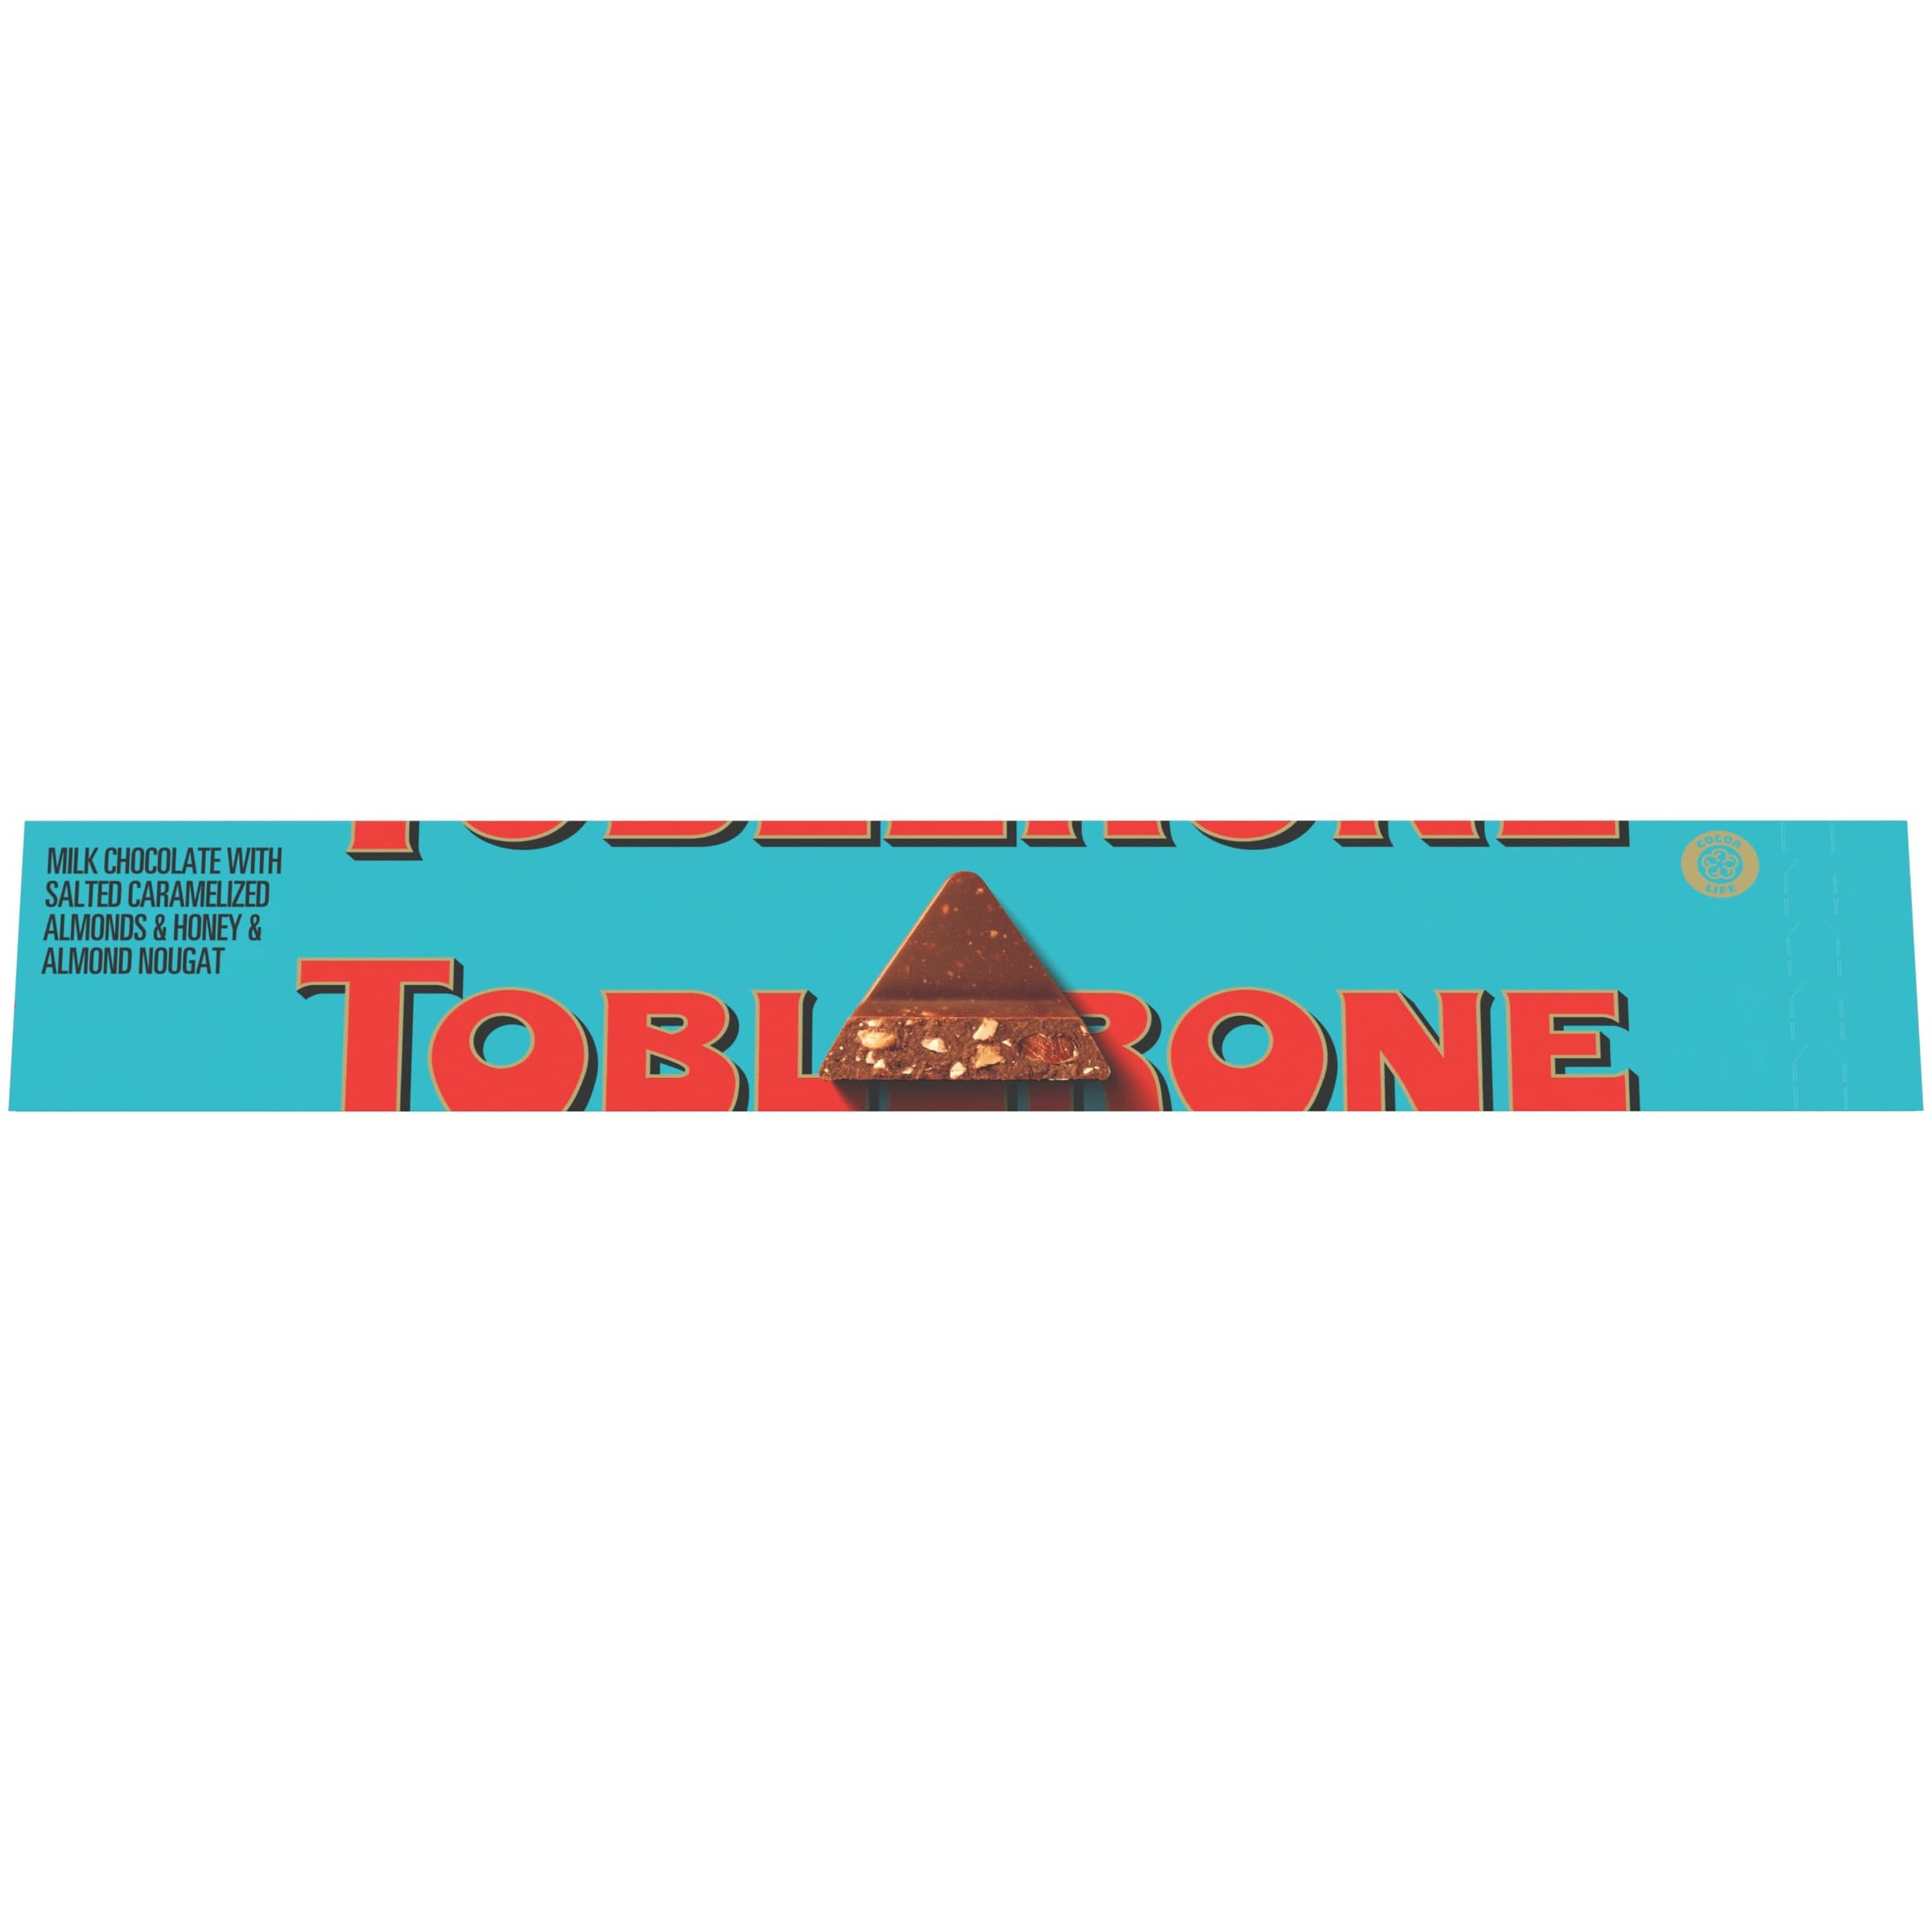
Item Name: Toblerone Milk Chocolate Bar with Salted Caramelized Almonds and Honey and Almond Nougat, 3.52 oz
Bullet Point 1: One 3.52 oz Toblerone Milk Chocolate Bar with Salted Caramelized Almonds (packaging may vary)
Bullet Point 2: Each milk chocolate bar is filled with crunchy salted caramelized almonds and Toblerone's signature honey and almond nougat
Bullet Point 3: European chocolate with a unique and iconic peak shape
Bullet Point 4: Individually wrapped bars perfect for personal enjoyment, sharing or adding to a chocolate gift basket
Bullet Point 5: Kosher chocolate bars made with sustainably sourced Cocoa Life cocoa
Value: 3.52
Unit: Ounce

Price: 2.73